Rush hour

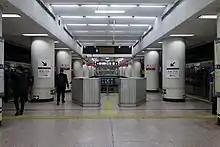
Fuxingmen station transfer from Line 2 to Line 1. Note the barrier used to restrict passenger flow to reduce congestion on Line 1 platforms.

In the morning, and evening, Sydney, Brisbane and Melbourne, and Auckland and Christchurch are usually the most congested cities in Australia and New Zealand respectively. In Melbourne the Monash Freeway, which connects Melbourne's suburban sprawl to the city, is usually heavily congested each morning and evening. In Perth, Mitchell Freeway, Kwinana Freeway and various arterial roads are usually congested between peak hours, making movement between suburbs and the city quite slow.